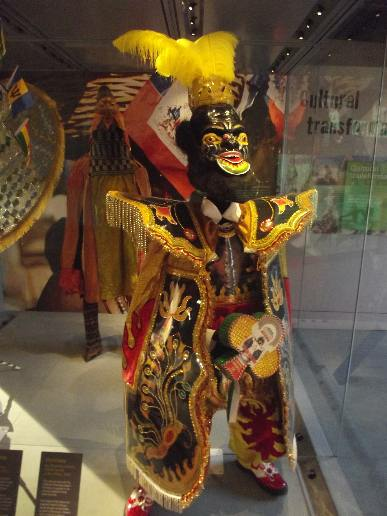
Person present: No